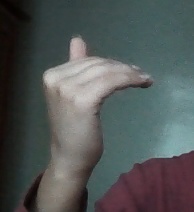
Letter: khaa